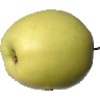
Label: Apple Golden 2